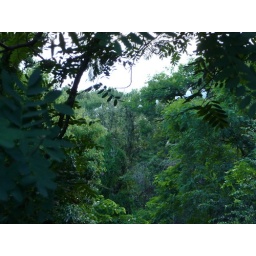
According to my parents, at about dusk, the trees are covered in white birds. :)